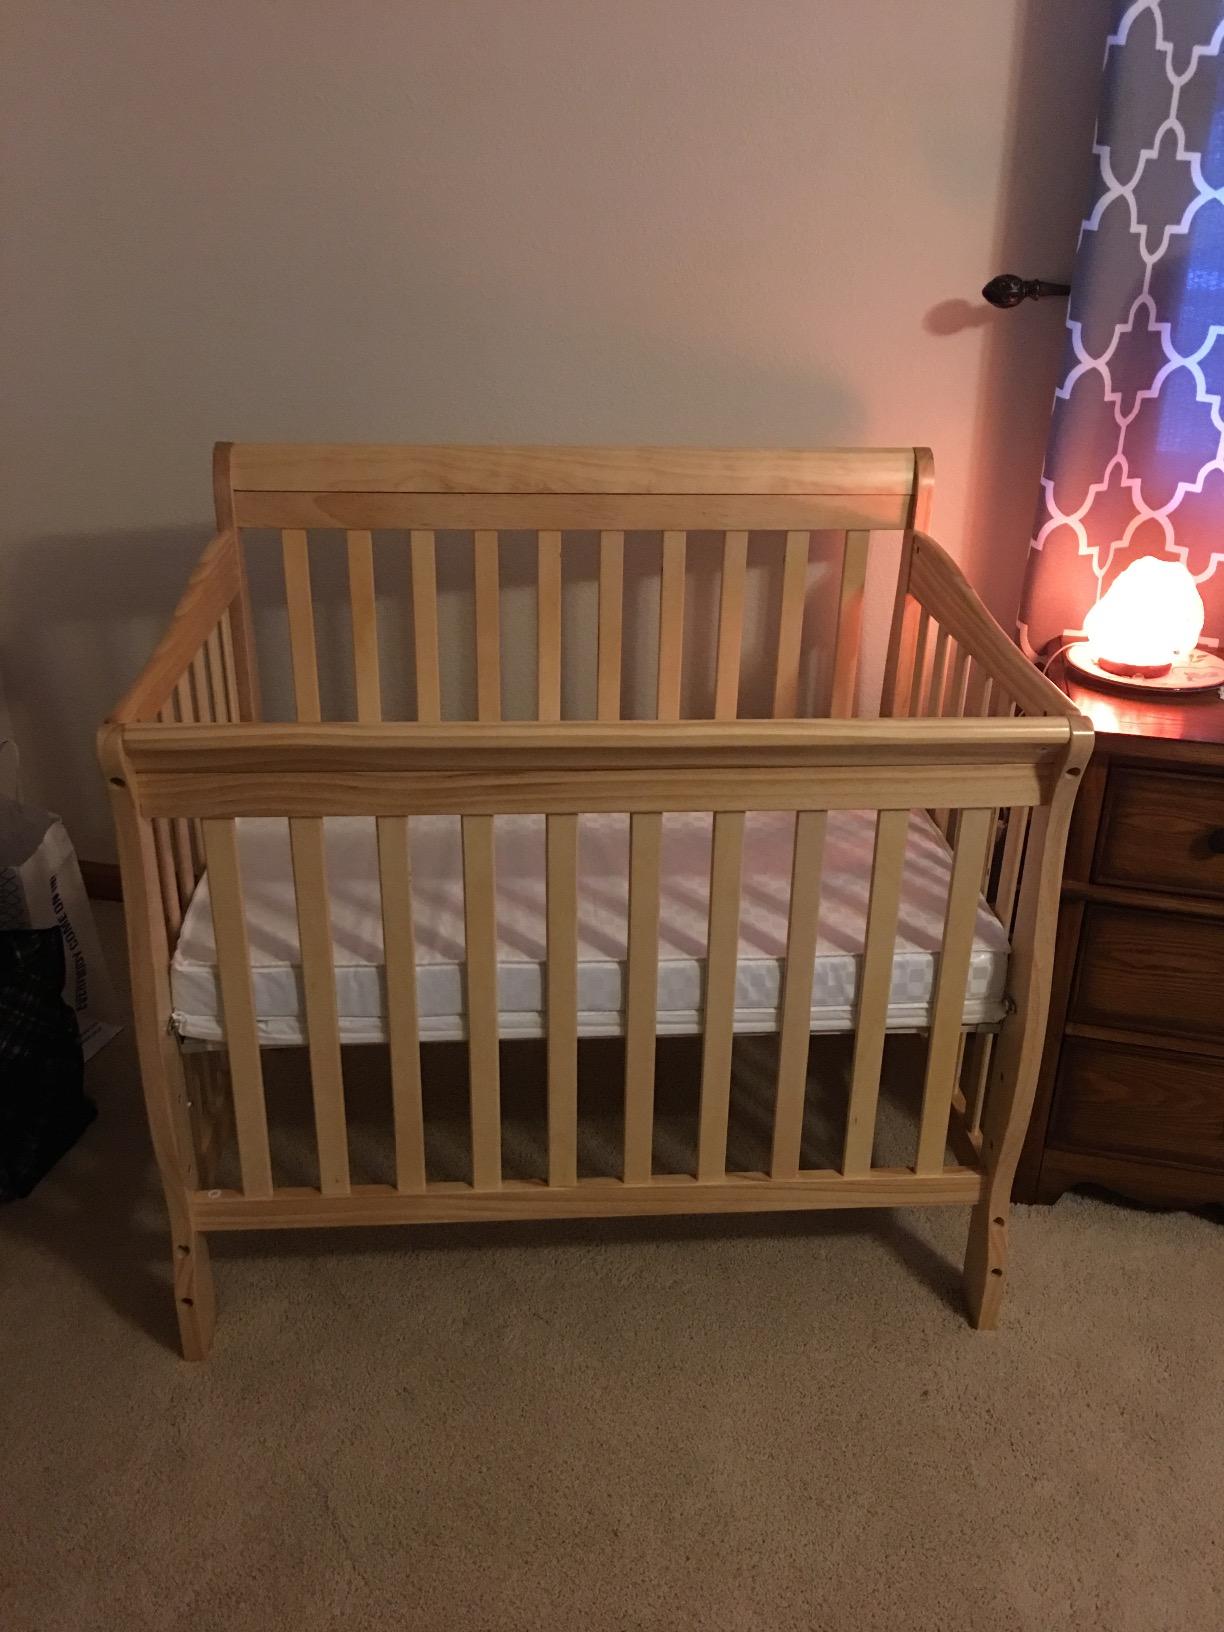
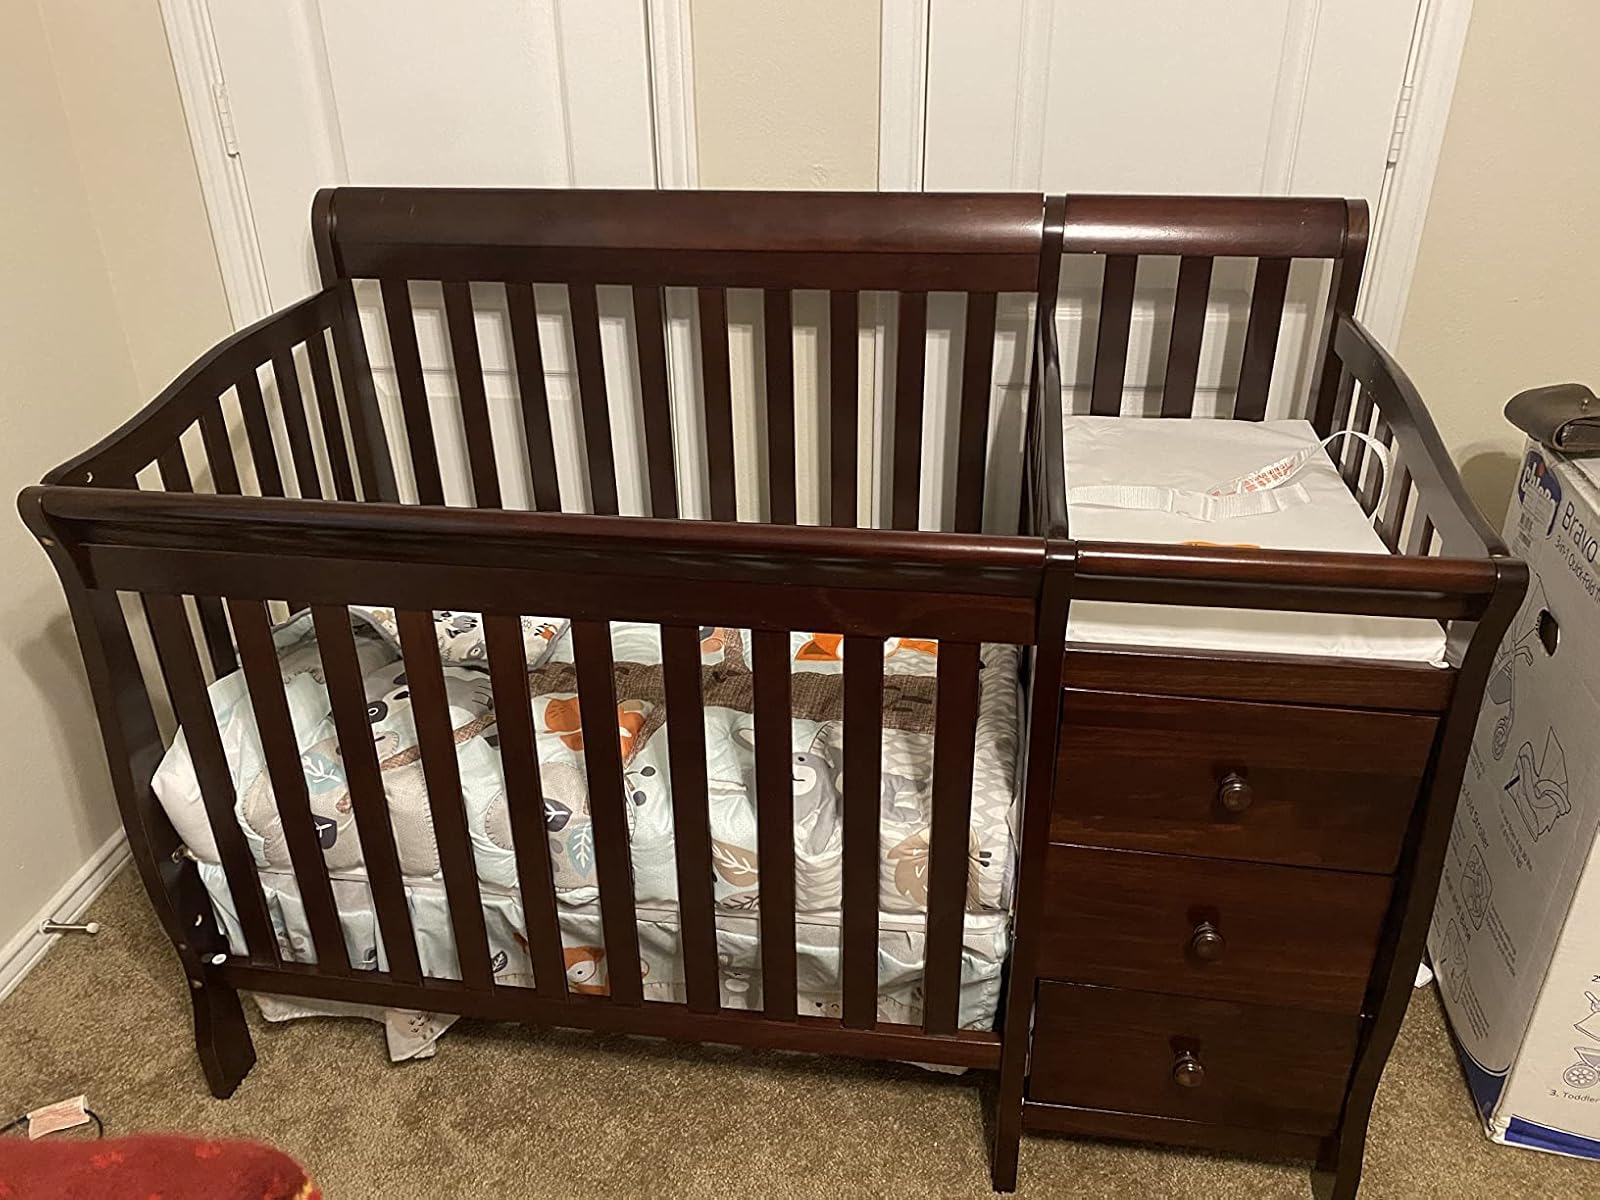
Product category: products_crib
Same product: no